Architectural engineering

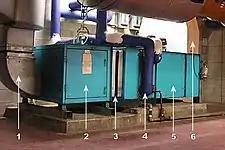
An air handling unit is used for the heating and cooling of air in a central location (click on image for legend). Bringing together knowledge of acoustic engineering and HVAC is one example of the multi-disciplined nature of architectural engineering

Its multi-disciplinary engineering approach is what differentiates architectural engineering from architecture (the field of the architect): which is an integrated, separate and single, field of study when compared to other engineering disciplines.